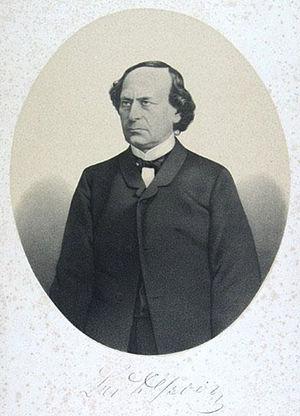
Ludwig Dessoir, nom d'origine Leopold Dessauer, né le 15 décembre 1810 à Posen et mort le 30 décembre 1874, est un acteur allemand.